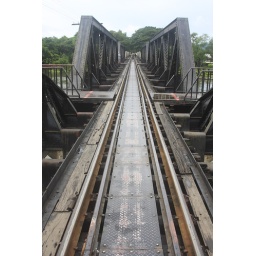
I took a boat under it, walked across it, and took the train over it. Can't think what's left!